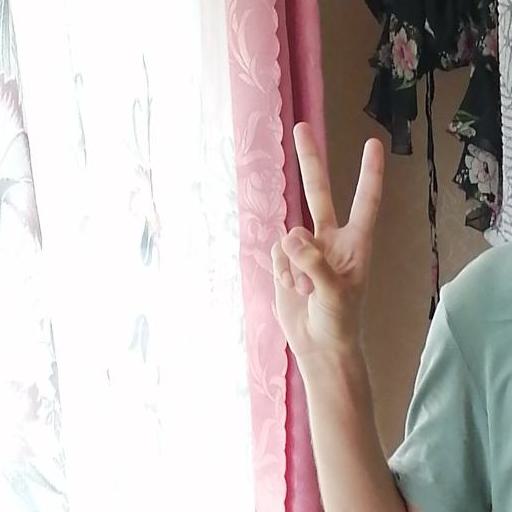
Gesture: peace